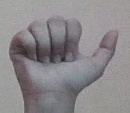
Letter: dhad